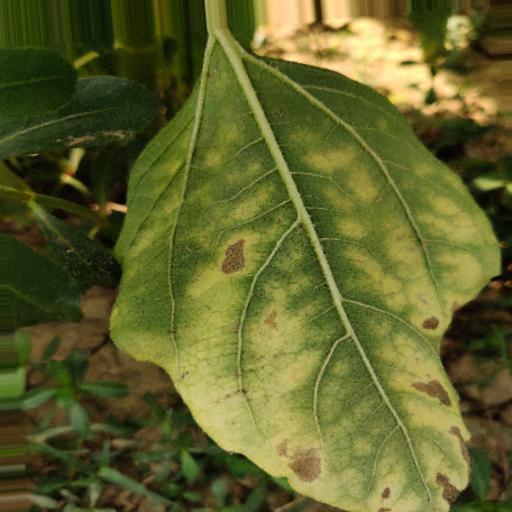
Label: Downy_mildew